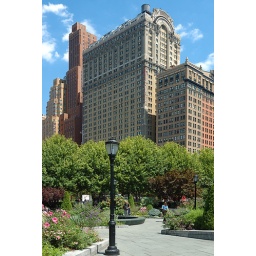
The last buildings in Manhattan before the river reaches de bay and the sea. The last but not the newest